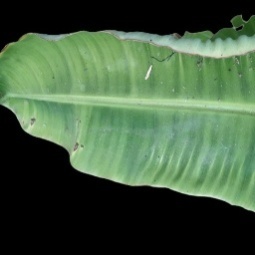
Label: Calcium